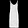
Label: Dress